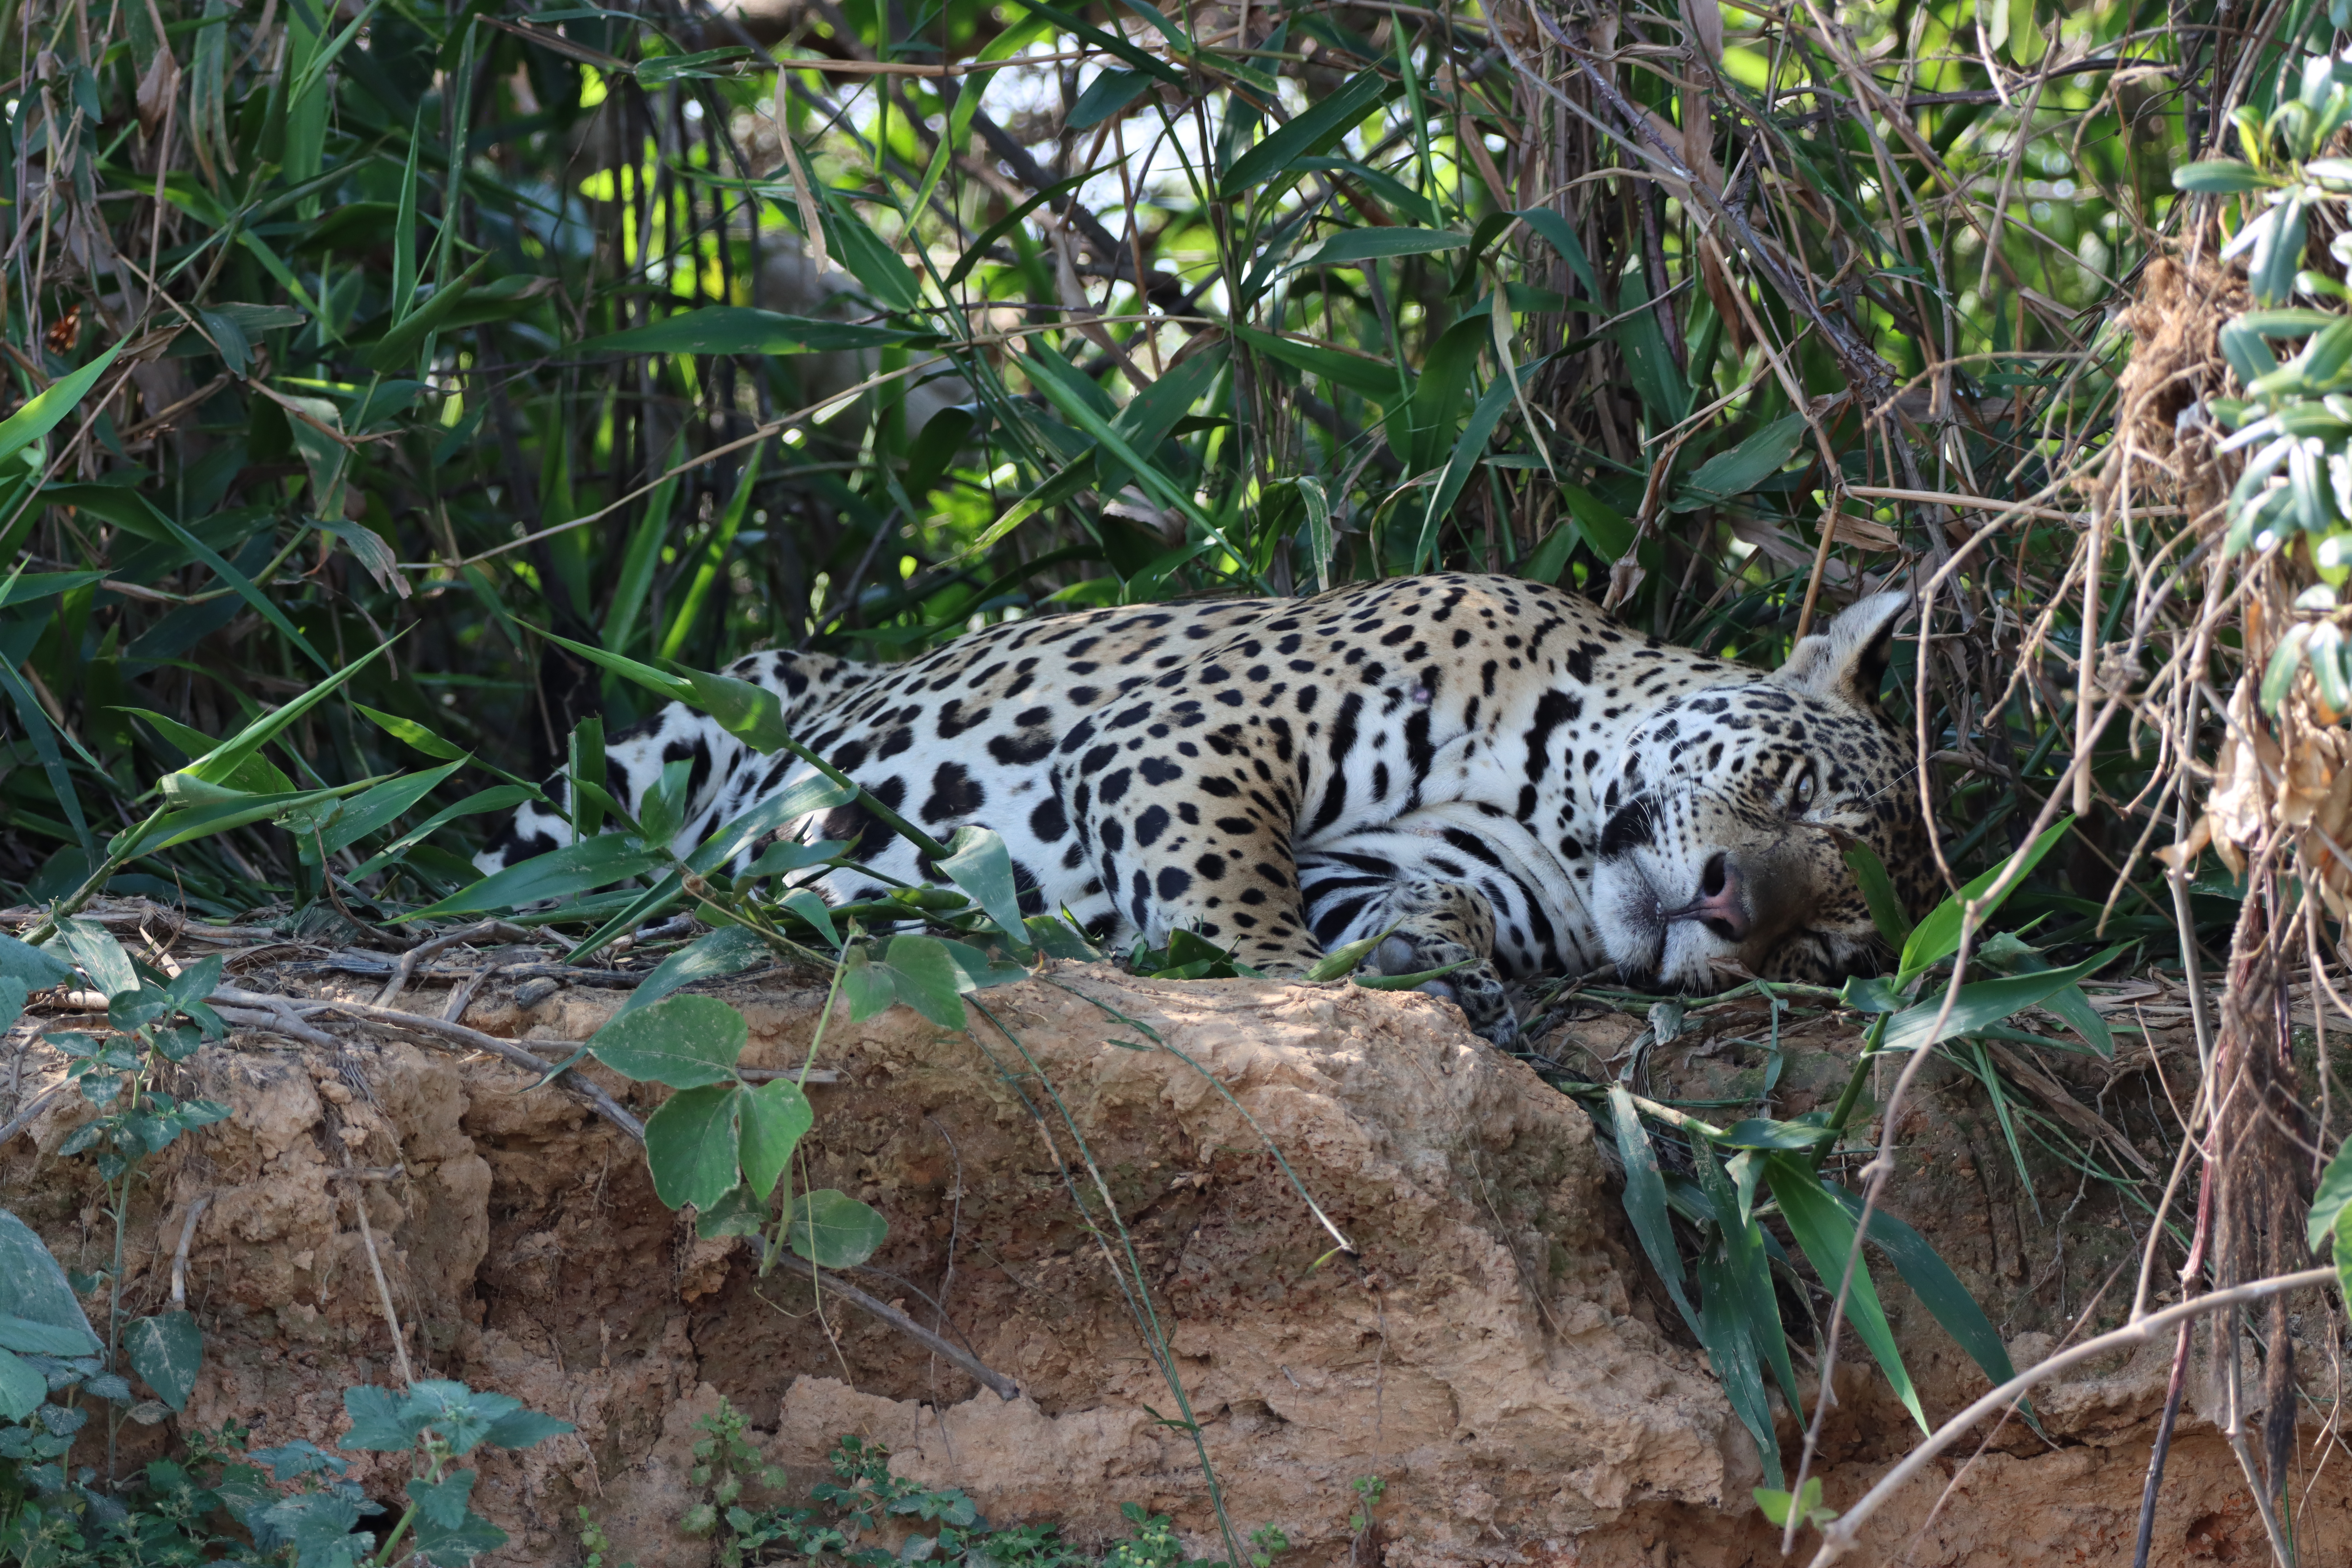
Jaguar: Kamaikua